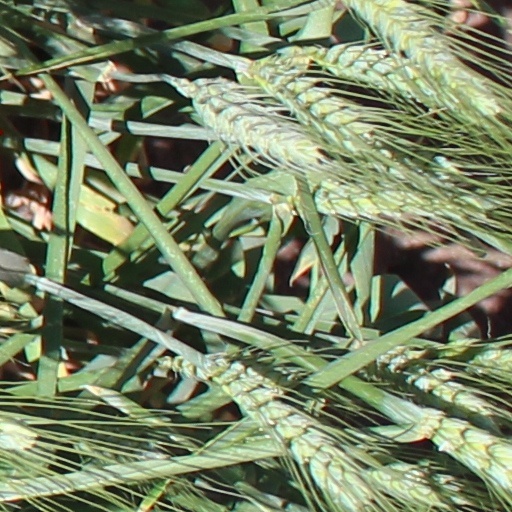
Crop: wheat